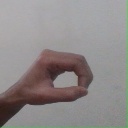
अक्षर: औ